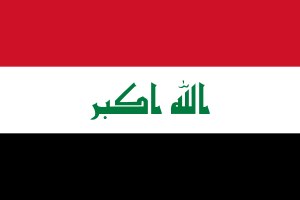
Iraks flag
Iraks flag, 2008––
Iraks flag består af 3 farver: rød, hvid og sort. Indtil 2008 var der 3 stjerner i midten og mellem dem stod der Allahu Akbar. Dette er nu fjernet så der kun står Allahu Akbar på det hvide stykke.